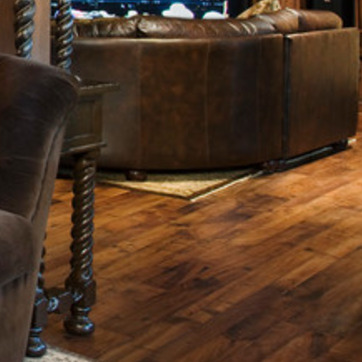
Material: carpet